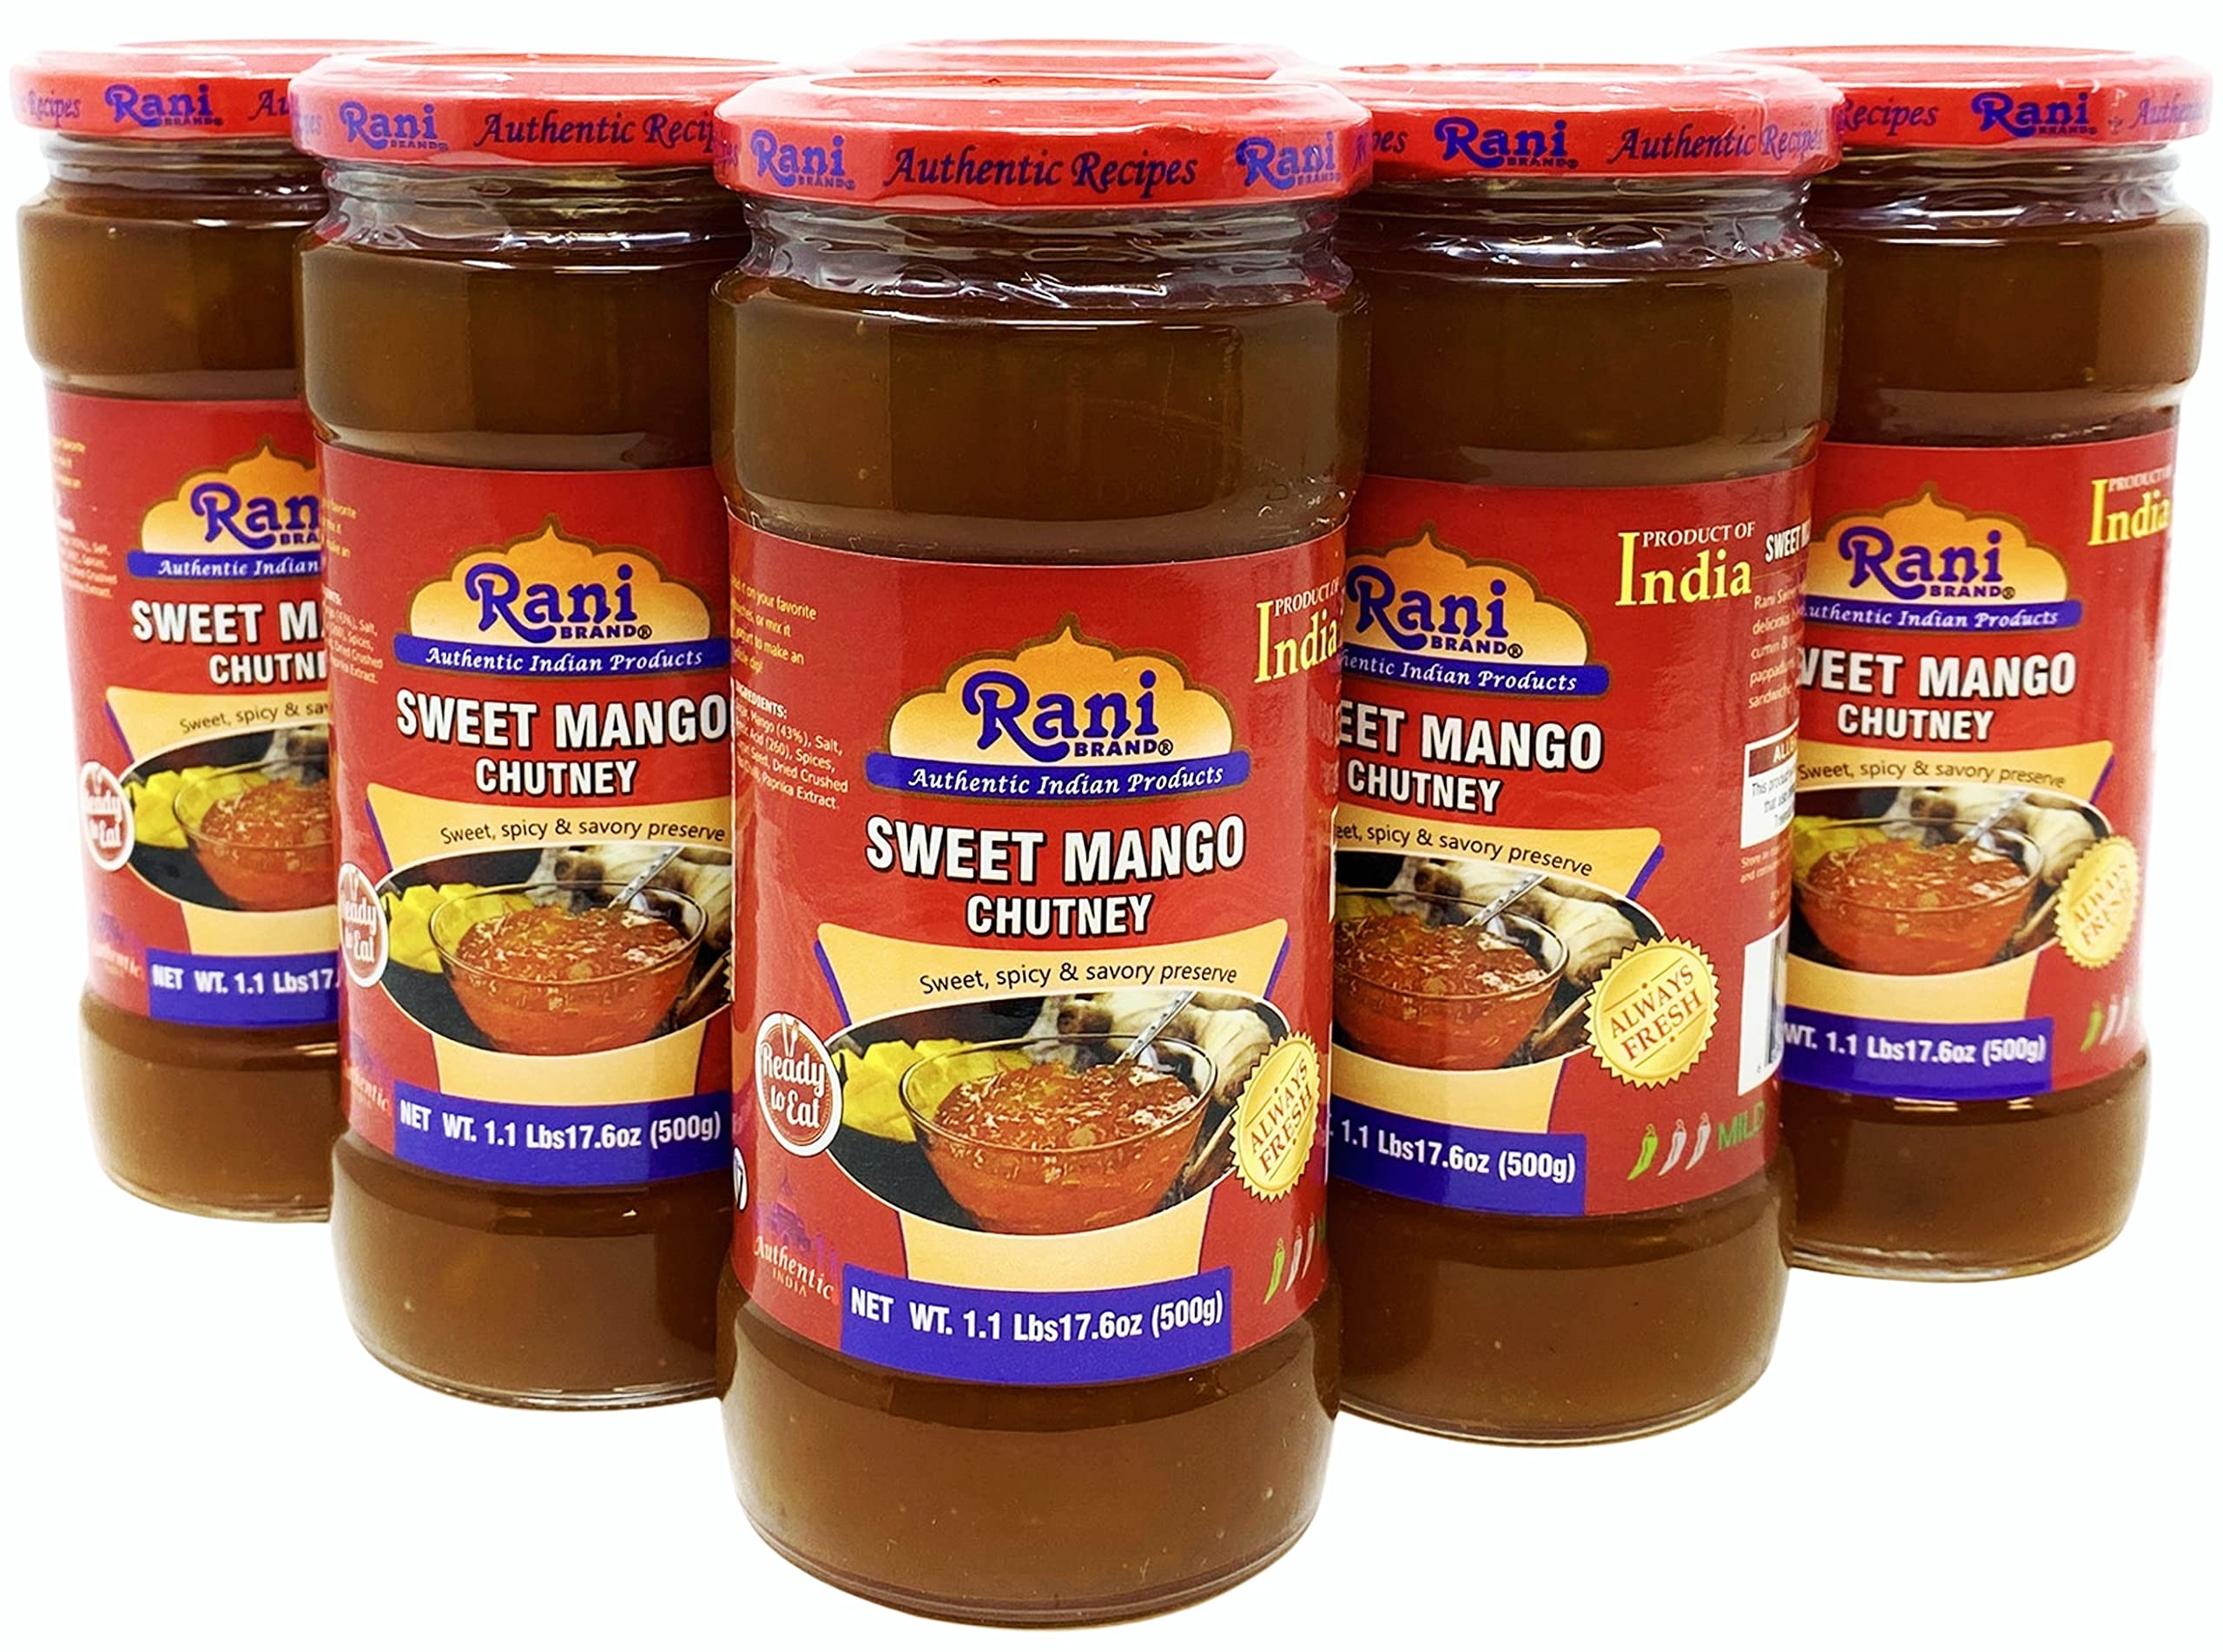
Item Name: Rani Sweet Mango Chutney (Indian Preserve) 17.6oz (500g) 1.1lbs Glass Jar, Ready to eat, Vegan, Pack of 5+1 ~ Gluten Free, All Natural, NON-GMO
Bullet Point 1: You'll LOVE our Sweet Mango Chutney by Rani Brand--Here's Why:
Bullet Point 2: 🥭NEW! PACK OF 5 + 1 FREE! All Natural, Non-GMO, No Preservatives, Gluten Free PREMIUM Gourmet Food Grade Chutney.
Bullet Point 3: 🥭Authentic Family Rani Recipe. Rani is a USA based company selling Indian Foods for over 40 years, buy with confidence!
Bullet Point 4: 🥭Great Mild Spicy Taste, Awesome with Wine & Cheese! Packaged in a re-closeable glass jar
Bullet Point 5: 🥭Net Wt. 17.6oz (1.1lbs) 500g x Pack of 5+1 = Total of 106oz (6.6lbs) 3kg - Authentic Product of India
Product Description: Mango chutney is made from diced green mangos cooked with sugar. Spices are added to distinguish the different types of chutneys. Hot mango chutney is spiced with chili powder which give the chutney heat and a deep amber color. Sweet mango chutney allows the pallet to appreciate the flavor of the mango, adding a hint of vinegar for sourness, while major grey chutney mixes raisins, ginger powder, chili powder and an array of spices to give complexity to the chutney. Try Rani Chuntney’s with pizza, salads, burgers, sandwiches, cheeses and anything else you can imagine!
Value: 106.0
Unit: Ounce

Price: 59.99